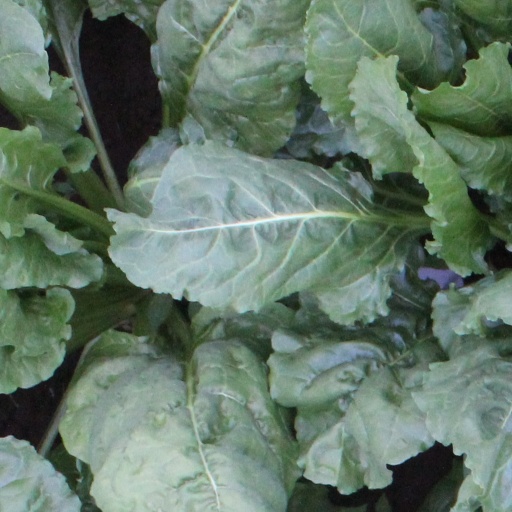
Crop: sugar beet